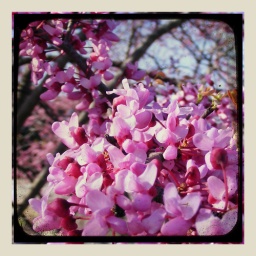
eastern redbud tree in flower